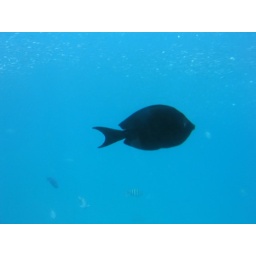
Fish - incl Sergeant Major striped fish in background